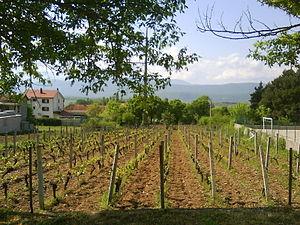
La viticulture en Bosnie-Herzégovine s'est développée sur la base de cépages autochtones qui avaient résisté à l'ère glaciaire.